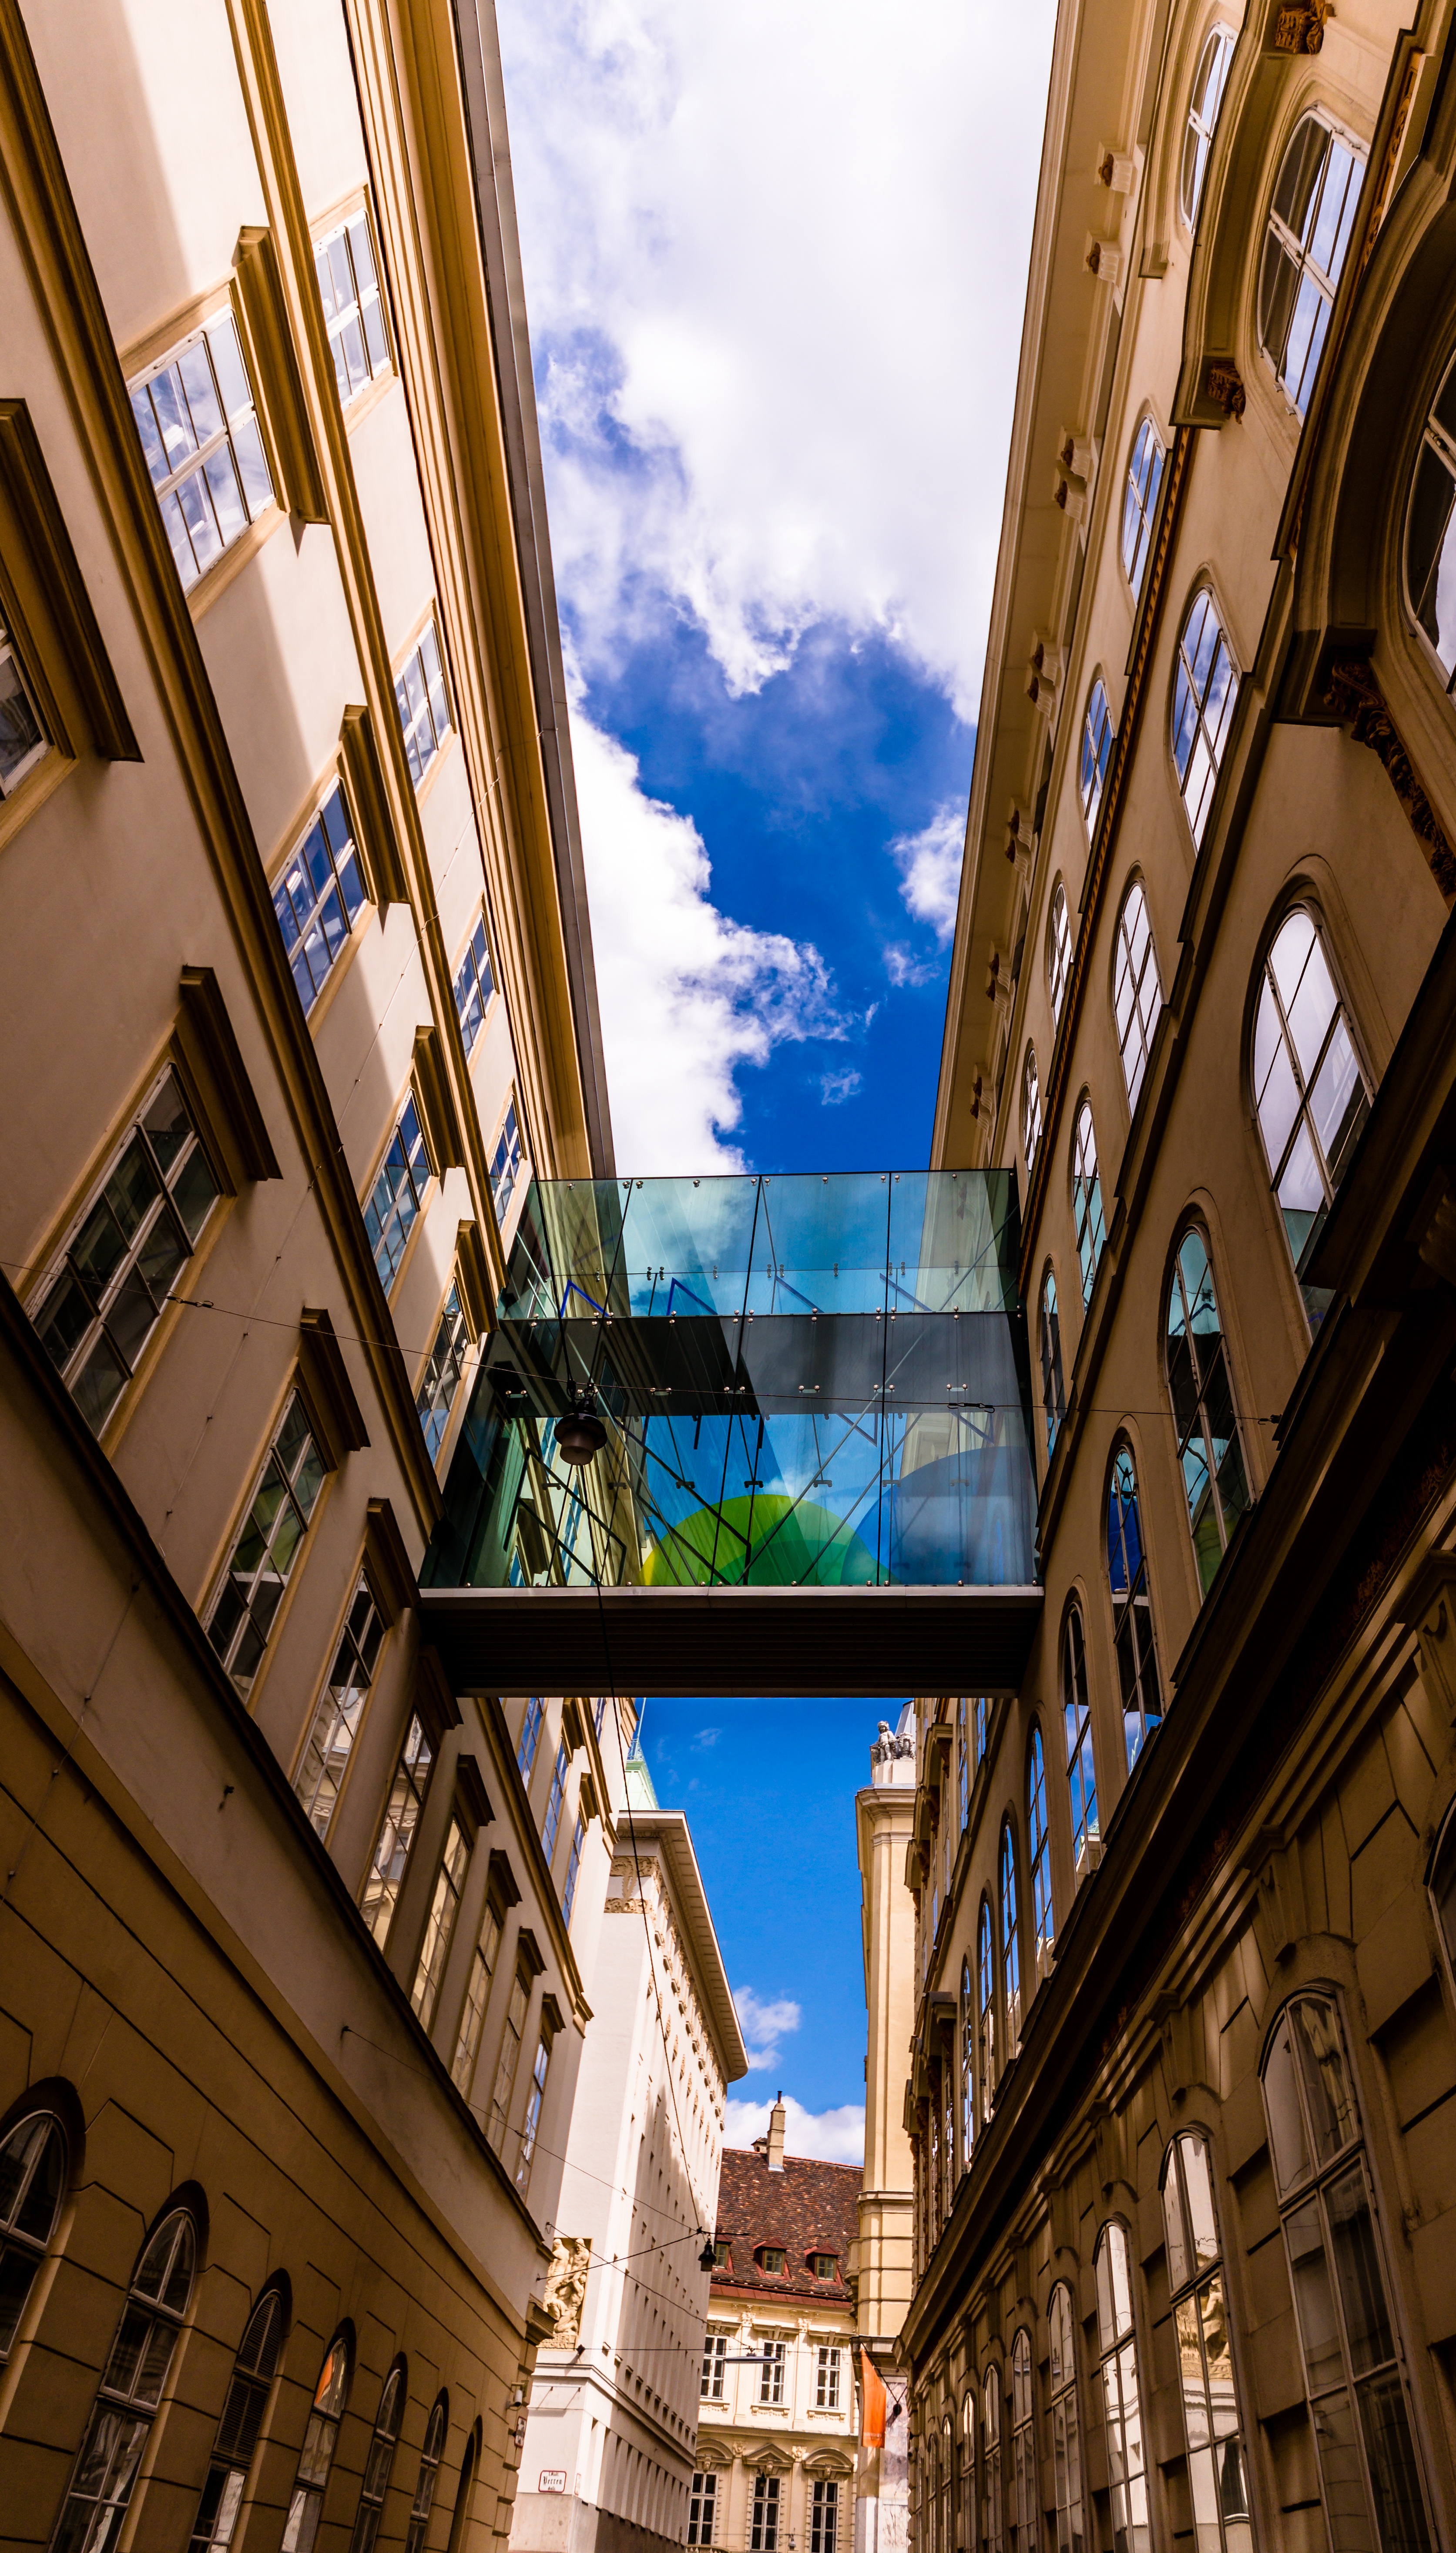
architecture, window, glass, building, city, home, skyscraper, cityscape, downtown, landmark, facade, vienna, metropolis, urban area